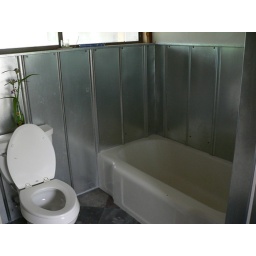
Metal roofing for the fisnish wall in the master bath